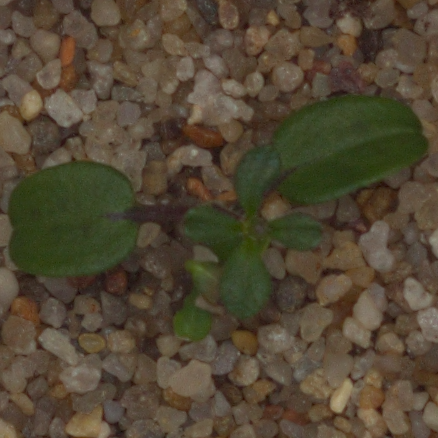
Label: cleavers